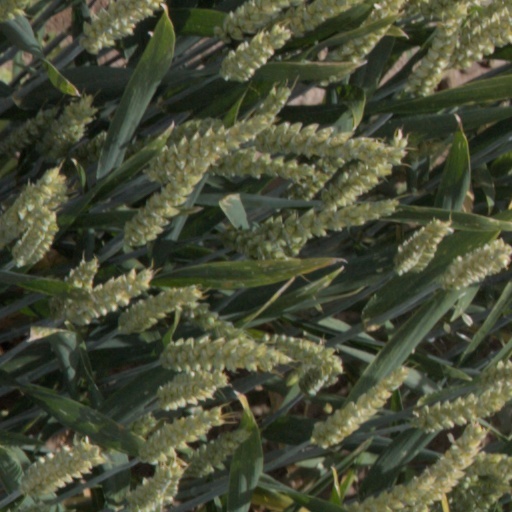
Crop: wheat